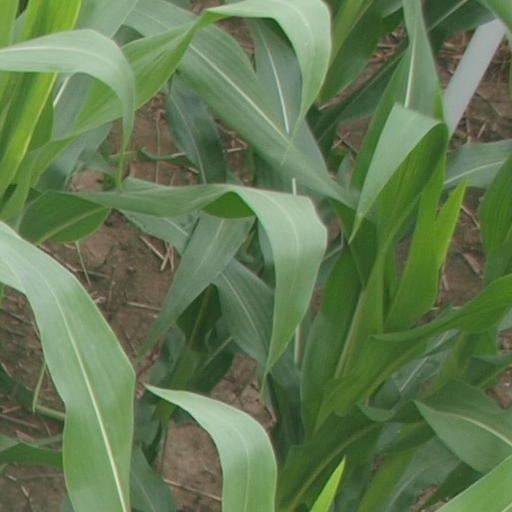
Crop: maize; corn